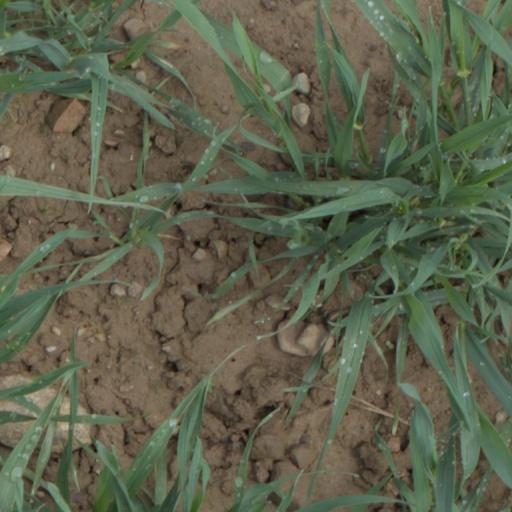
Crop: wheat